Kusel

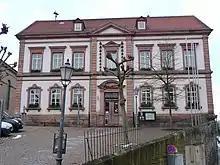
Town Hall with carillon

The council is made up of 20 council members, who were elected by proportional representation at the municipal election held on 25 May 2014, and the honorary mayor as chairwoman.